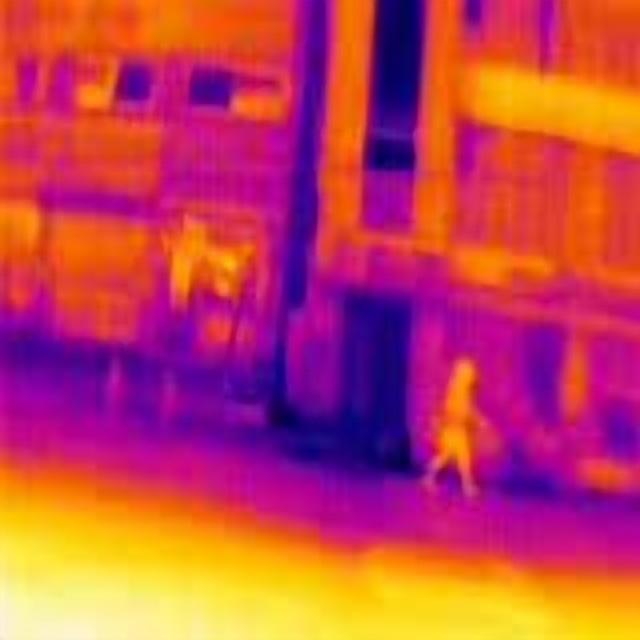
Detected objects:
label: person